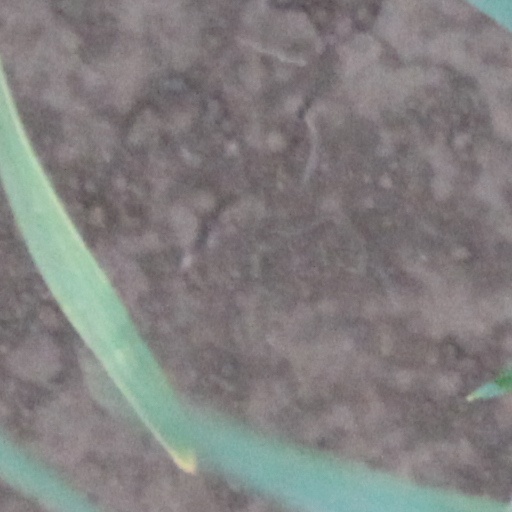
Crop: wheat